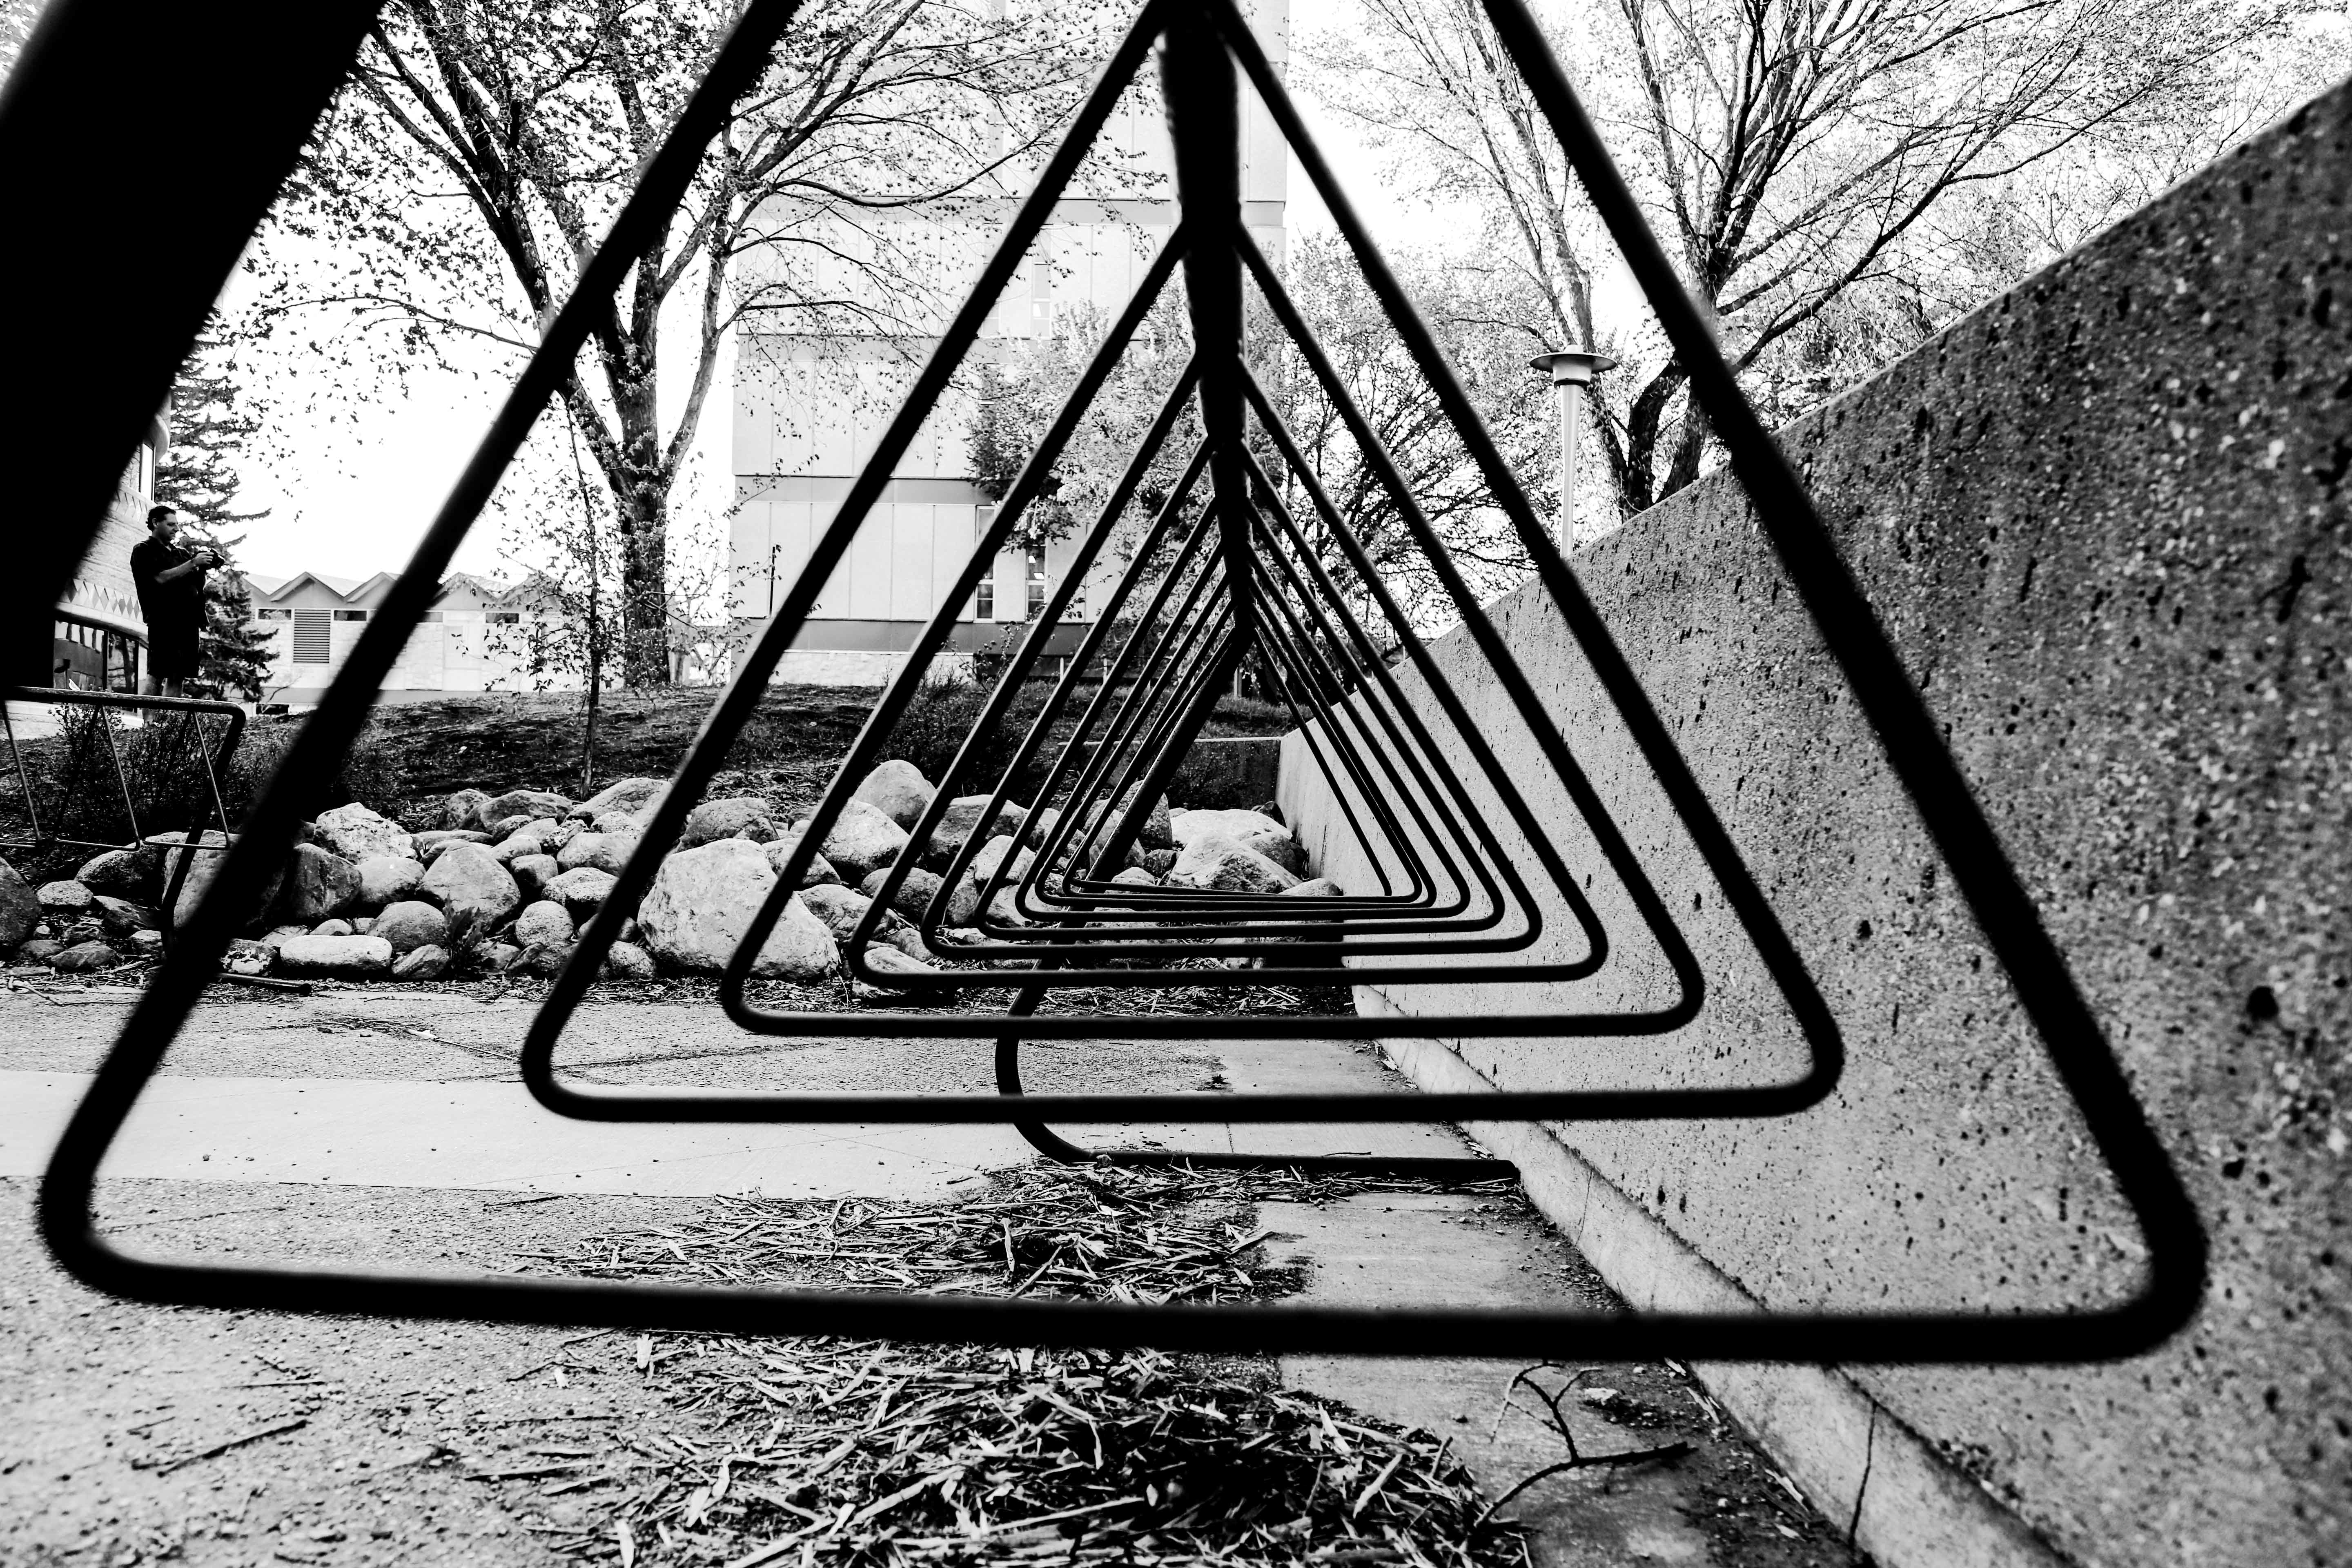
black and white, white, photography, line, black, monochrome, art, sketch, drawing, illustration, symmetry, photograph, shape, monochrome photography